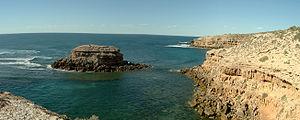
Le golfe Spencer est le plus à l'ouest des deux grands golfes de la côte sud de l'île principale de l'Australie, dans l'état d'Australie-Méridionale dans la grande baie australienne. Il est profond de 322 kilomètres et large de 129 kilomètres à son embouchure.